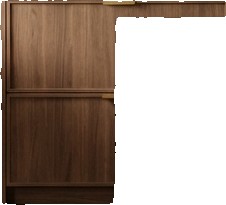
Surface category: cabinetry